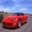
Label: automobile